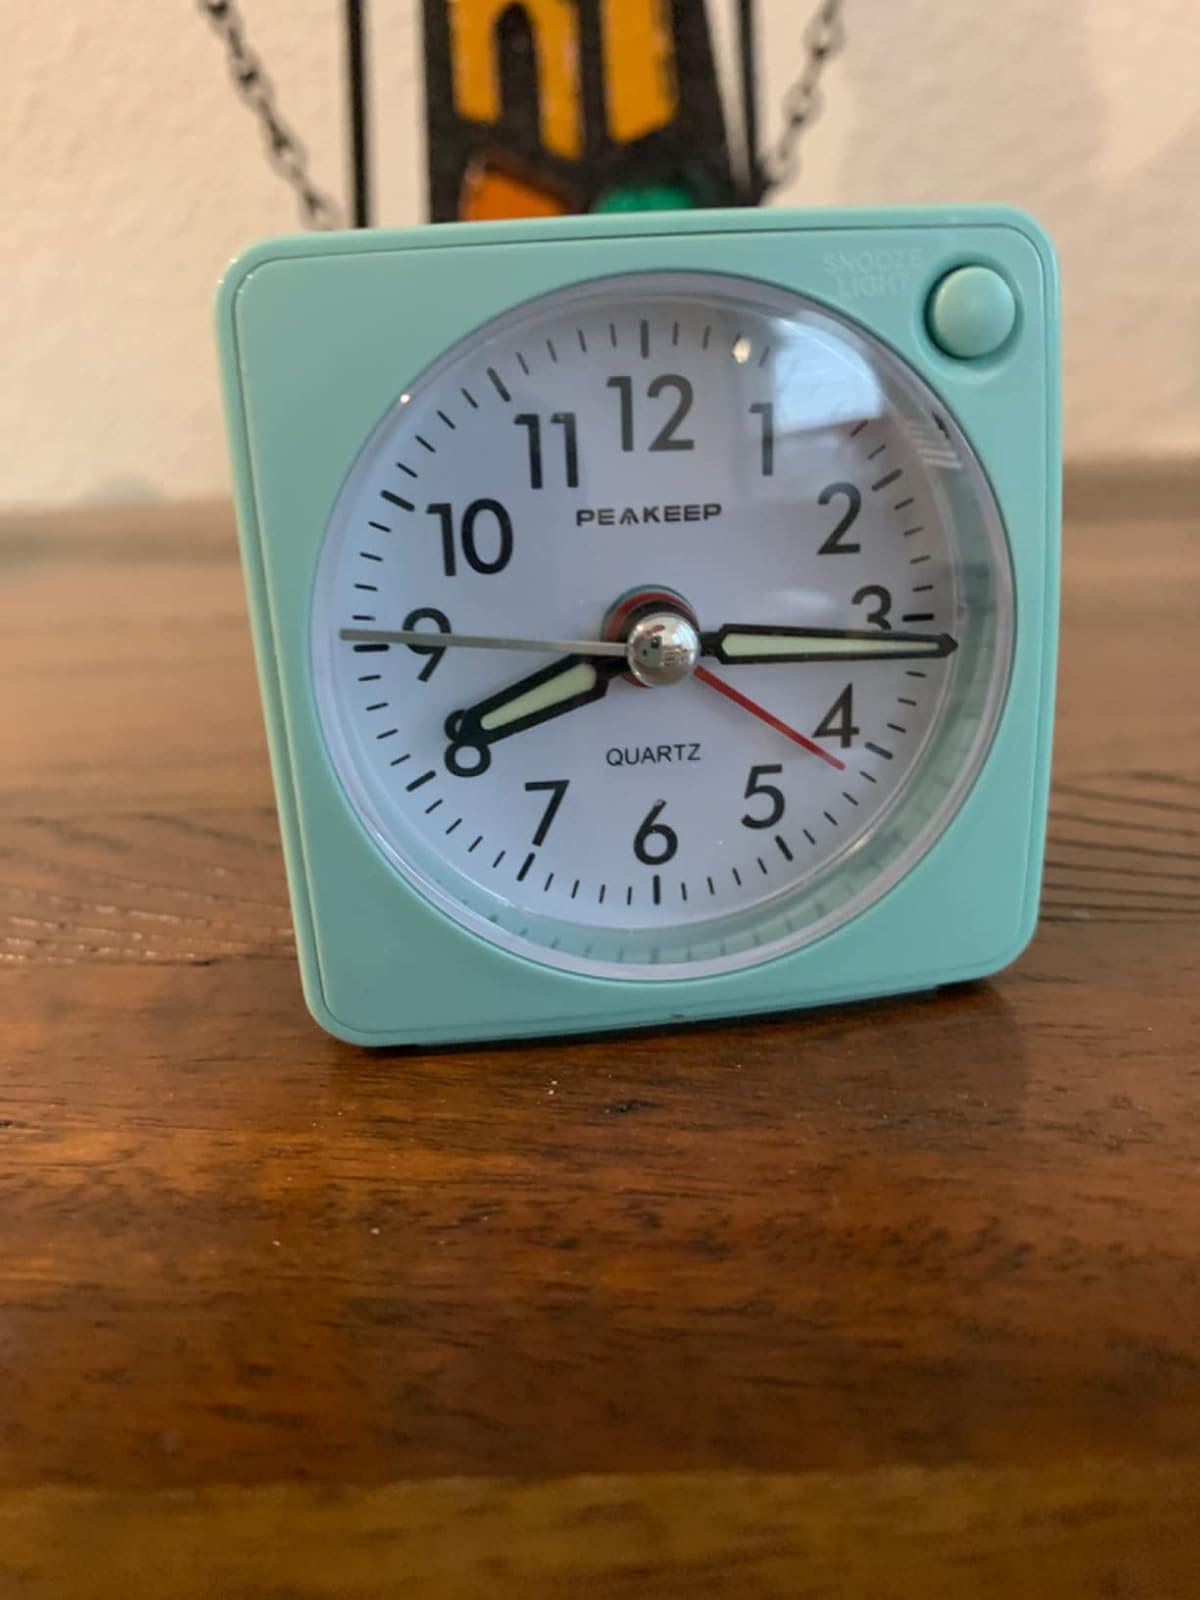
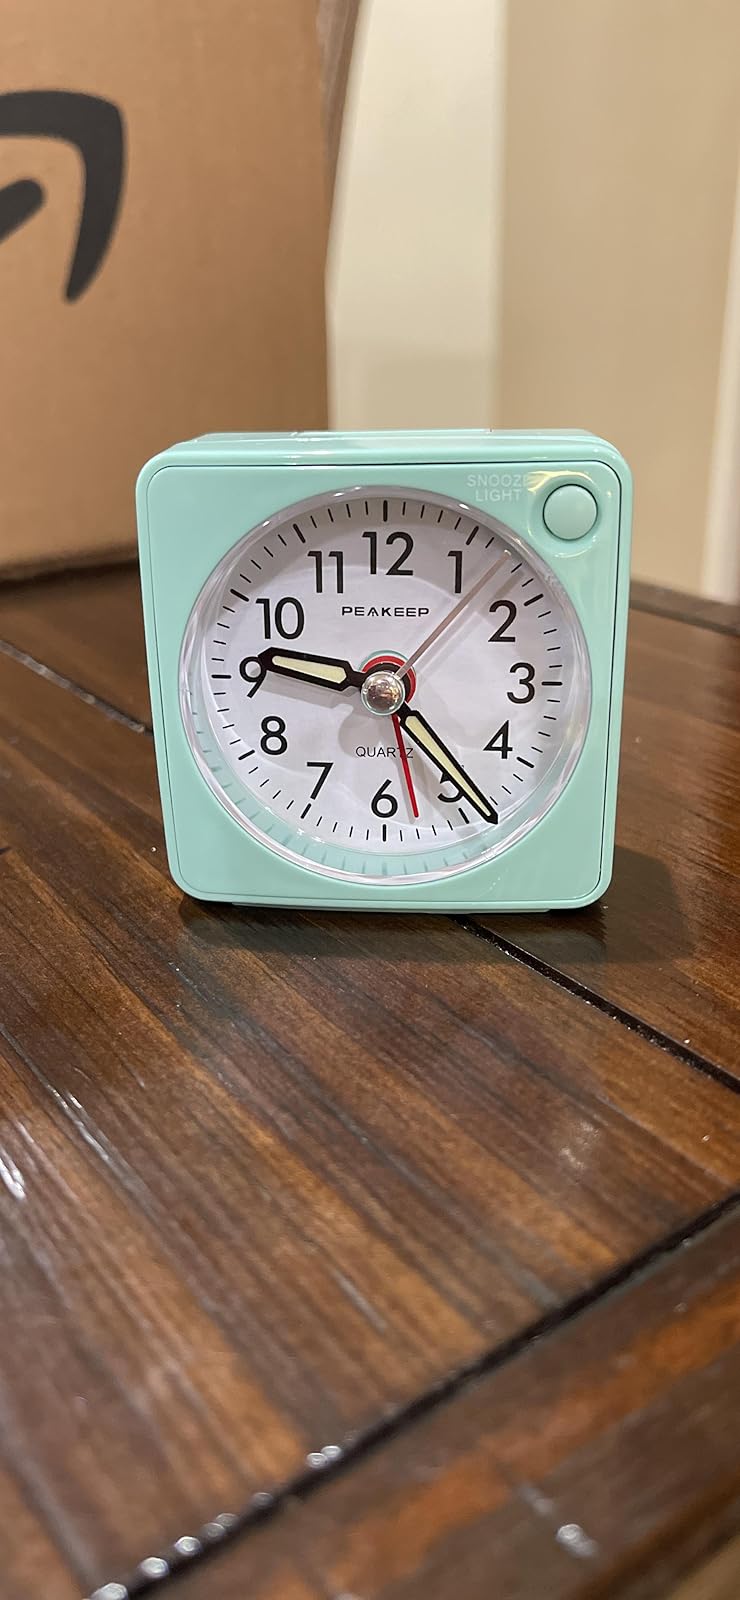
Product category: clock
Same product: yes